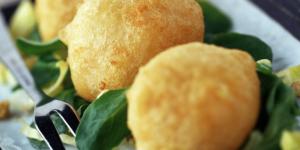
huevos al gruyere